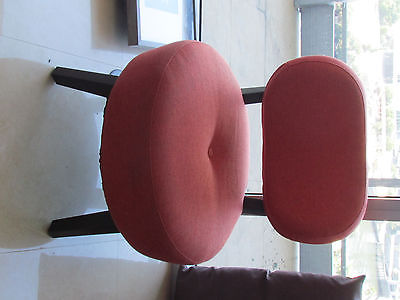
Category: chair